Provence

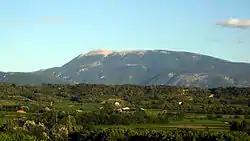
View of Mont Ventoux from Mirabel-aux-Baronnies

By considering the Maritime Alps, along the border with Italy, as a part of the cultural Provence, they constitute the highest elevations of the region (the Punta dell'Argentera has an elevation of 3,297 m). They form the border between the French "département" Alpes-Maritimes and the Italian province of Cuneo. Mercantour National Park is located in the Maritime Alps. On the other hand, if the "département" Hautes Alpes is also considered as part of the modern Provence, then the alpin Écrins mountains represent the highest elevations of the region with the Barre des Écrins culminating at 4102m.